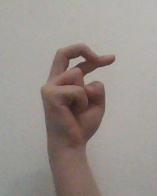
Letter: zay